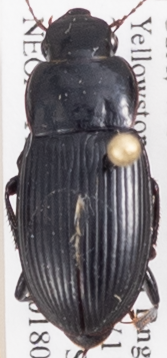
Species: Harpalus laticeps
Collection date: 2018-06-28
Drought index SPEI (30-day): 0.814
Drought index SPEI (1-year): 2.09
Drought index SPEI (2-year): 1.106